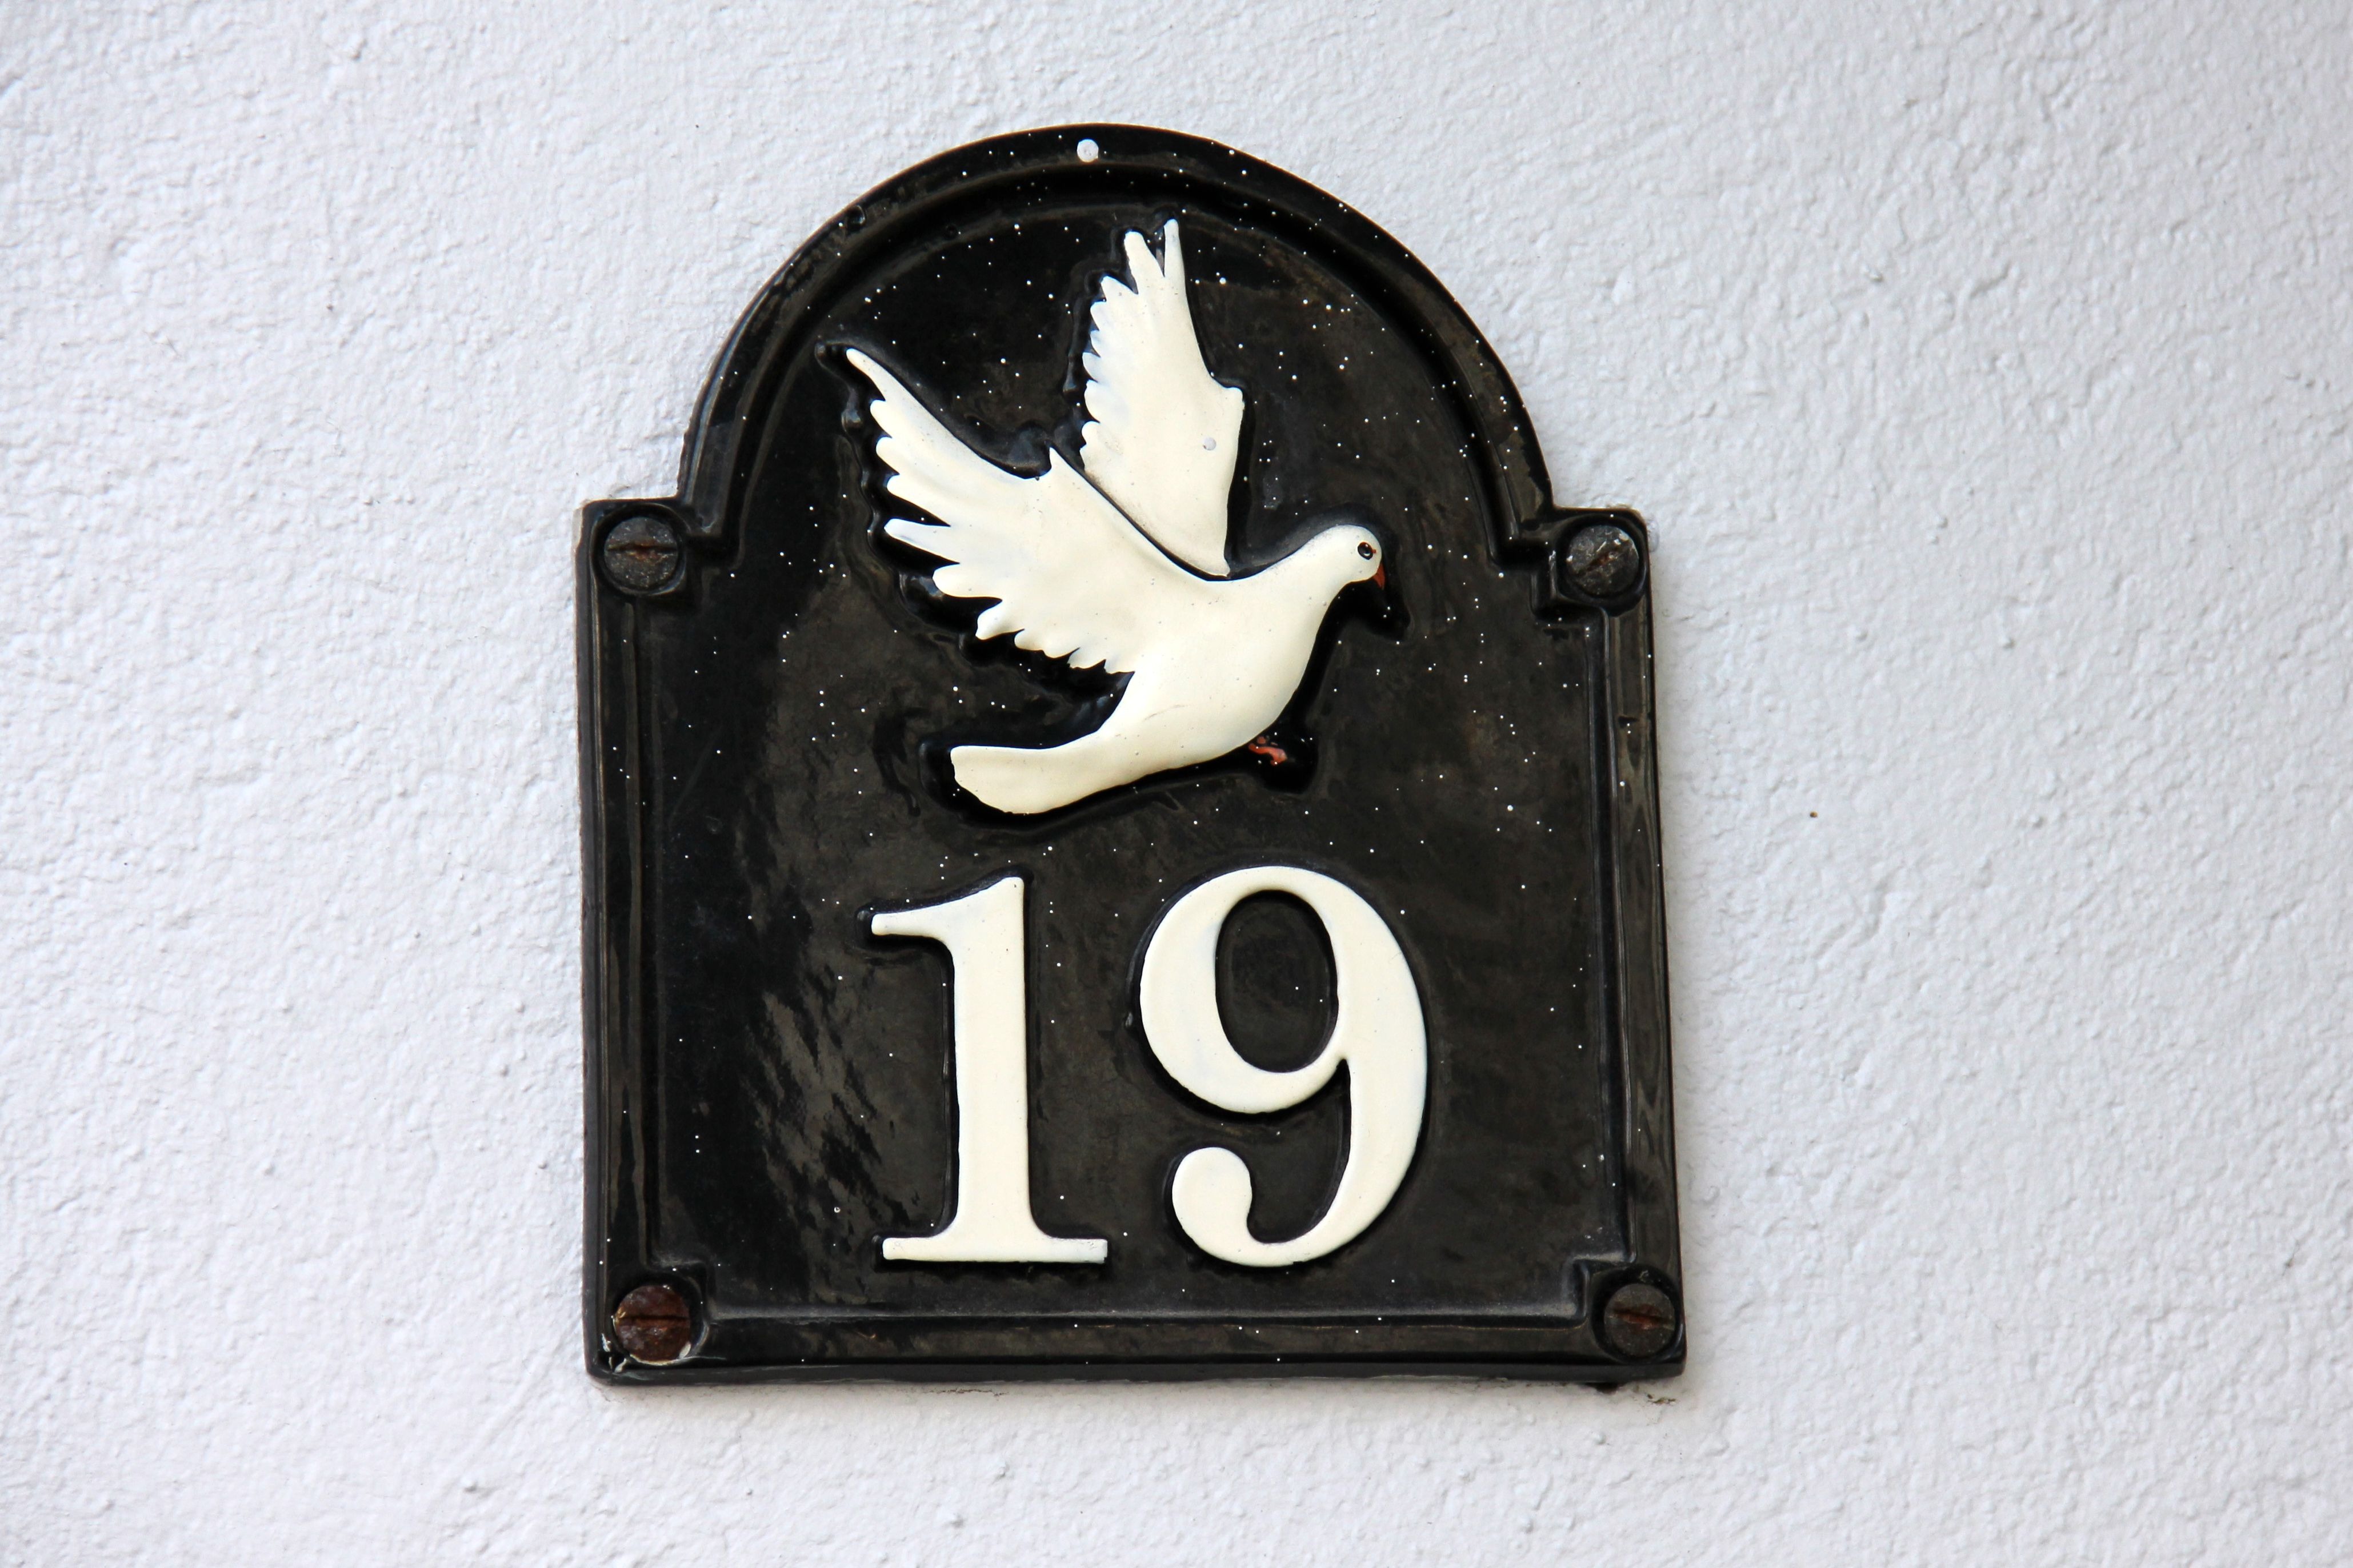
bird, number, animal, symbol, black, font, dove, badge, 19, award, digit, buckle, house number, fashion accessory, house numbering, nineteen